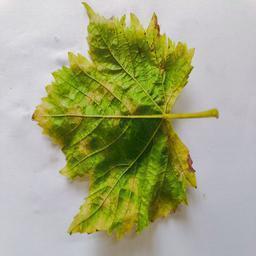
Label: Downy Mildew